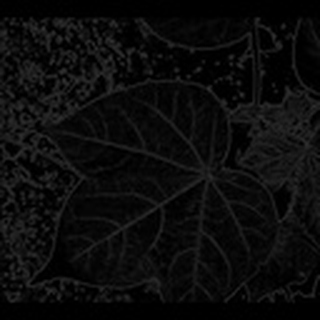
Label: healthy_cotton